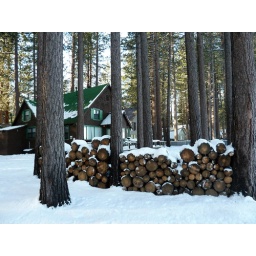
little wooden house in the snowing forest